Great conjunction

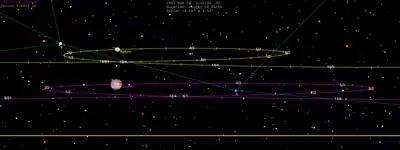
Diagram showing the movements of Jupiter and Saturn during the 1980–81 triple conjunction

On average, great conjunction seasons occur once every 19.859 Julian years (each of which is 365.25 days). This number can be calculated by the synodic period formula